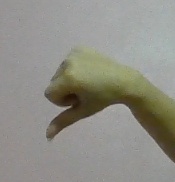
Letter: waw